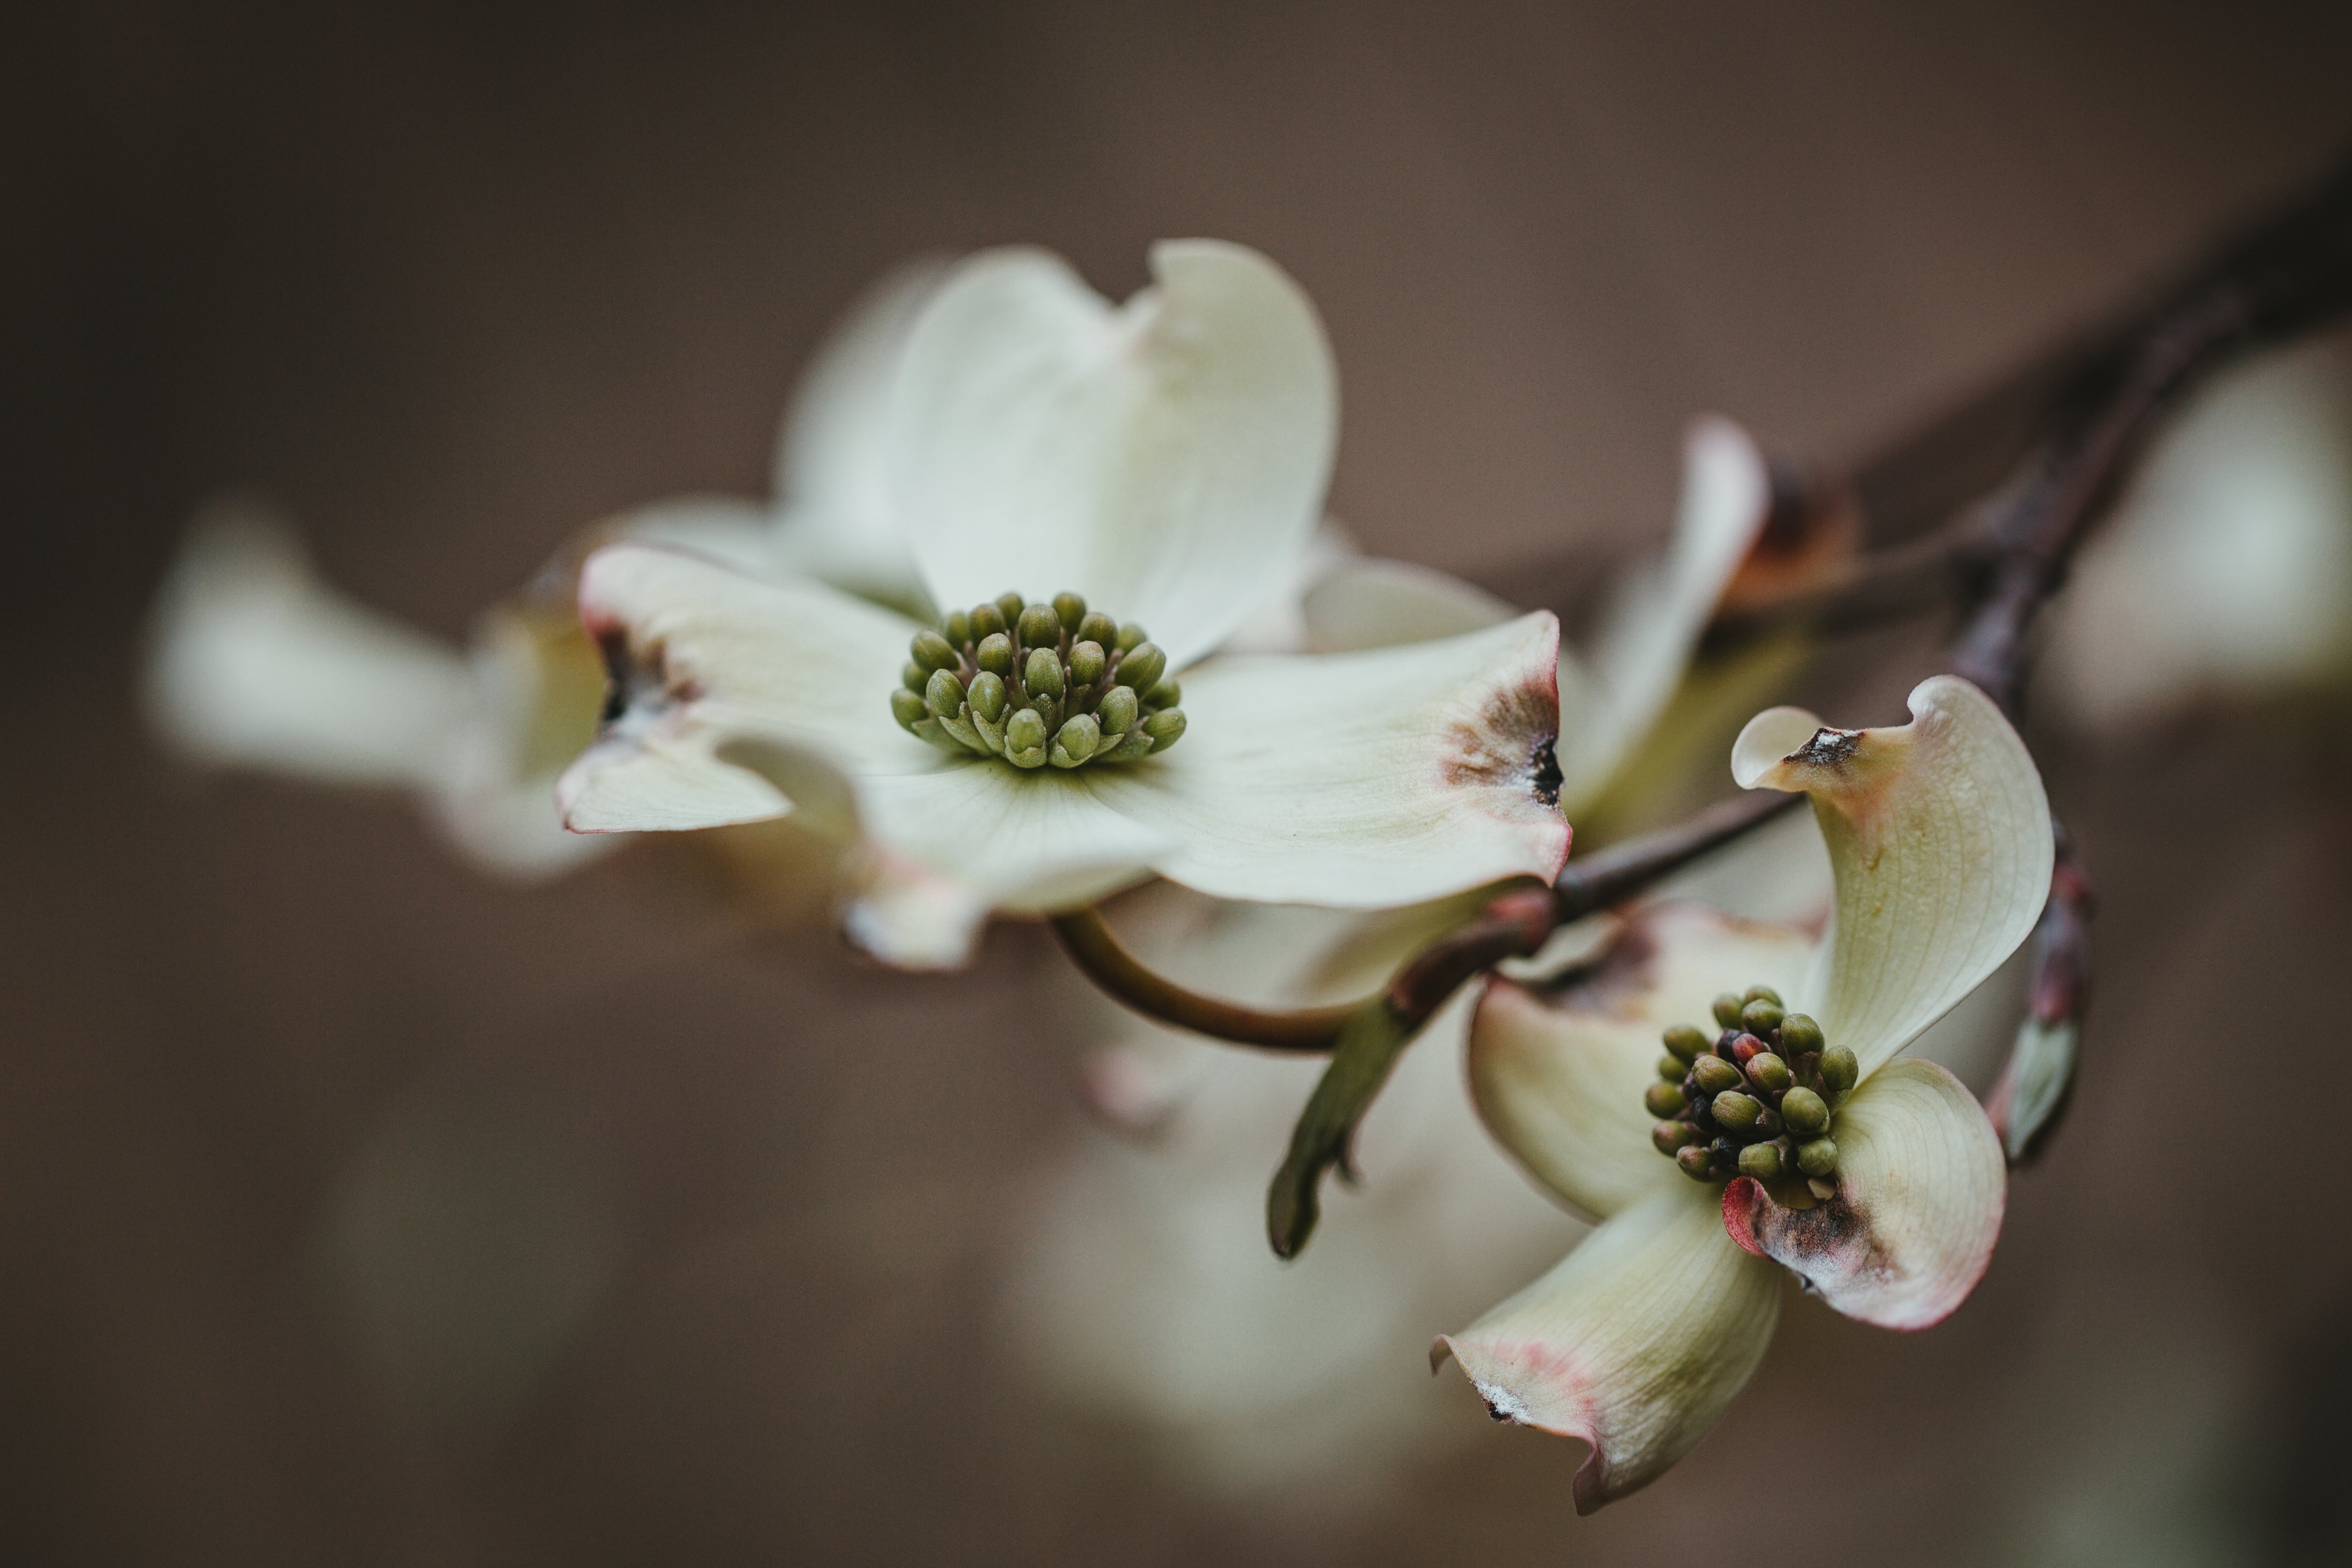
flower, plant, petal, twig, tree, terrestrial plant, flowering plant, blossom, Pedicel, pollen, macro photography, cherry blossom, still life photography, plant stem, Dogwood family, malus, bud, prunus, art, wildflower, herbaceous plant, rose family